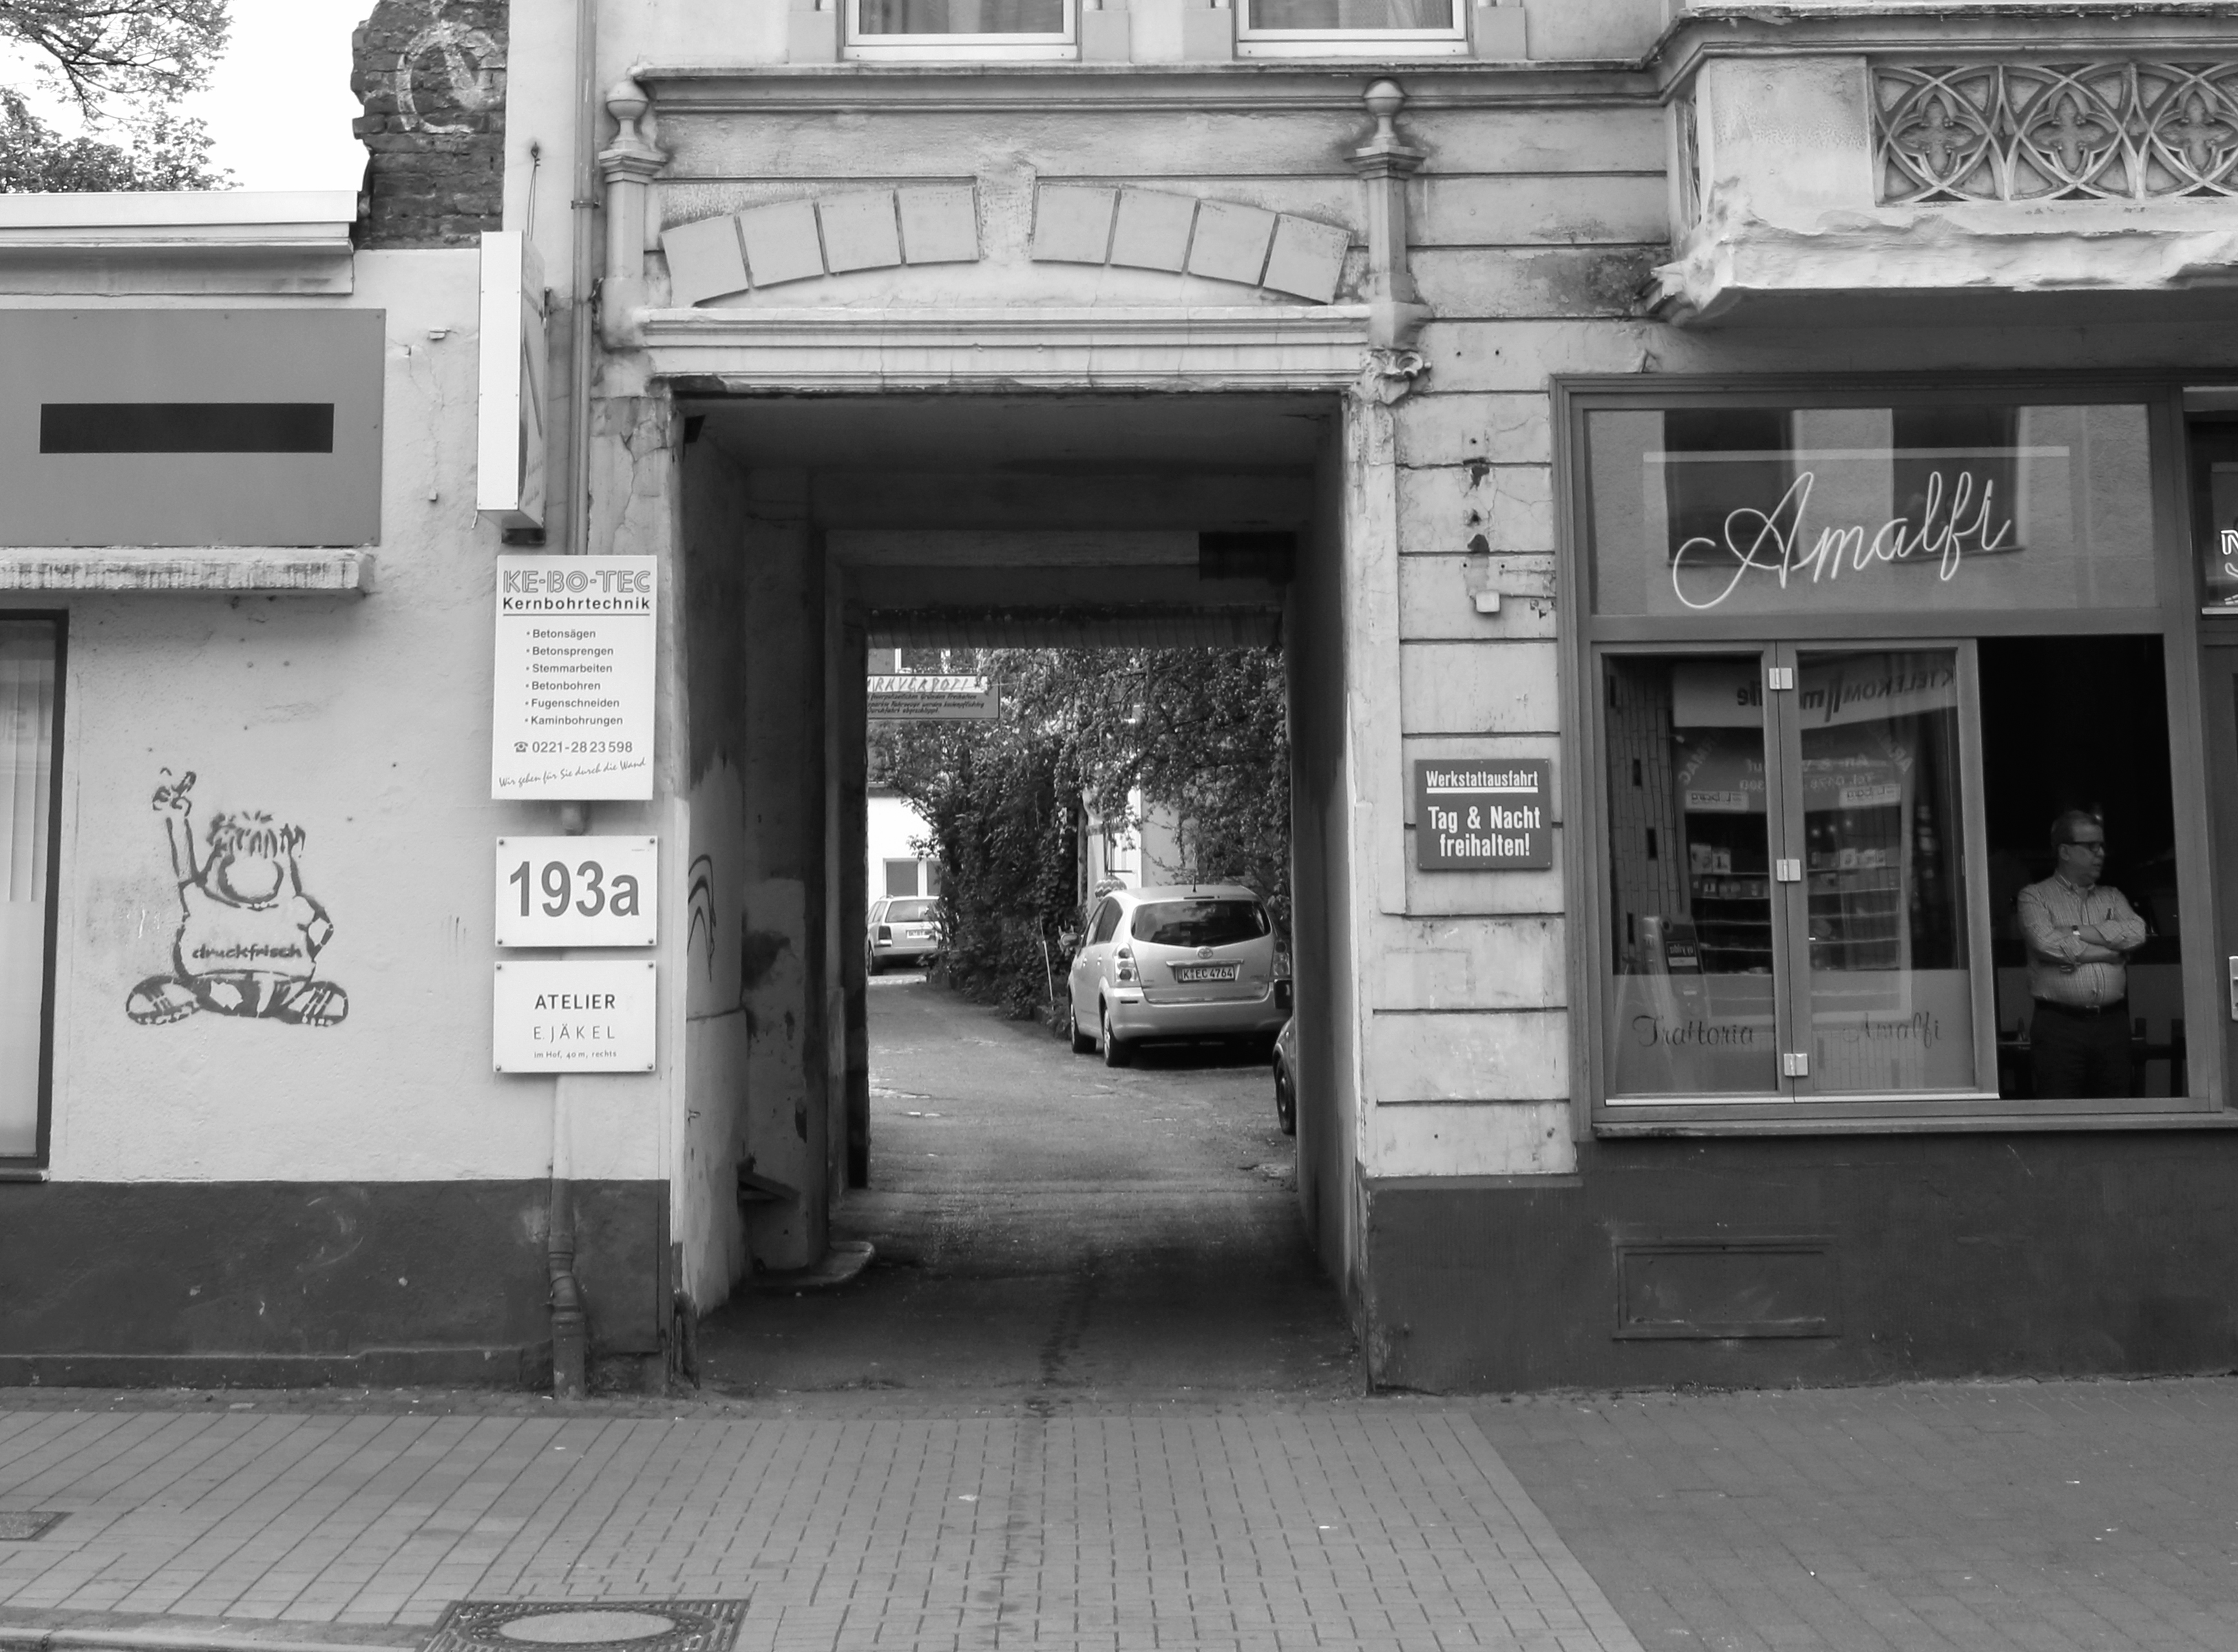
black and white, architecture, road, white, street, black, monochrome, bw, blackandwhite, blackwhite, infrastructure, photograph, germany, alemania, allemagne, cologne, koln, sw, schwarzweiss, schwarzweis, shape, germania, schwarzweissfotografie, schwarzweisfotografie, urban area, monochrome photography